Woodridge, Queensland

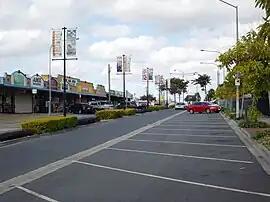
Station Road, Woodridge

Woodridge is a town and suburb in the City of Logan, Queensland, Australia. In the , the suburb of Woodridge had a population of 12,982 people.